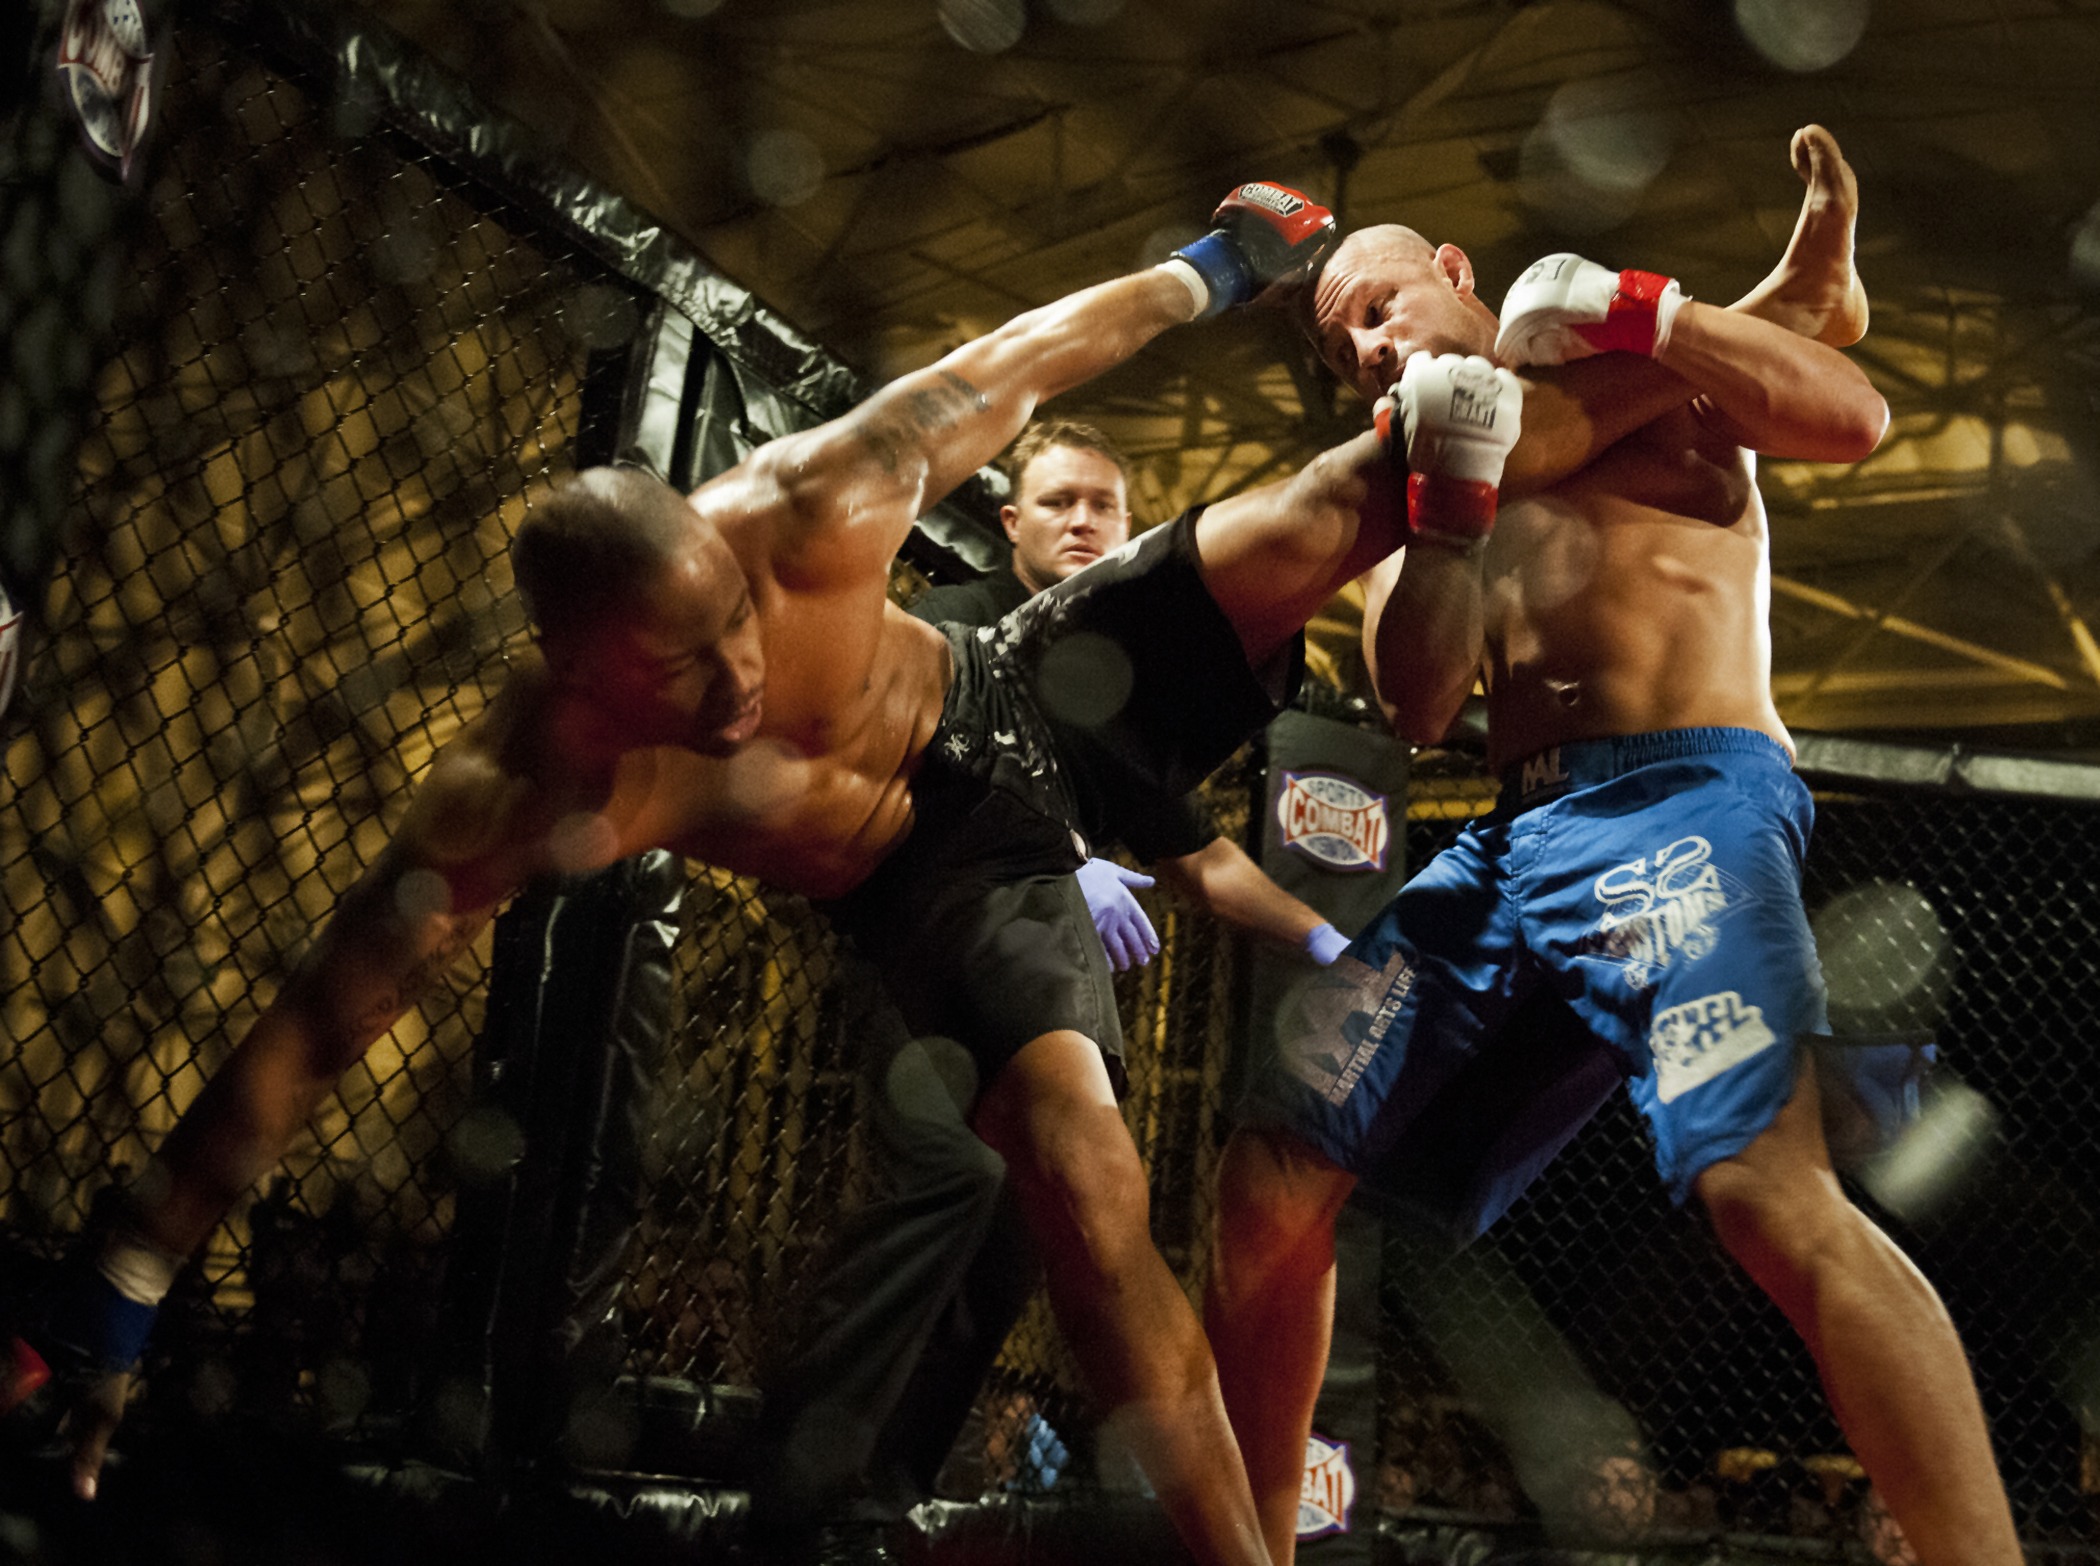
ring, macro, muscle, close up, boxing, competition, men, sports, fighting, match, athletes, kick, muay thai, martial arts, physical fitness, contact sport, striking combat sports